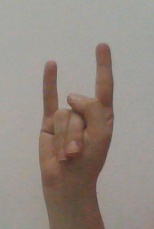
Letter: la